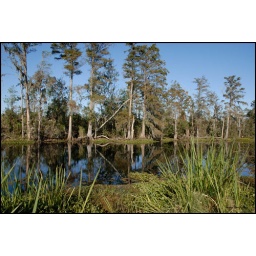
Reflections in the blue water in this bayou.